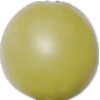
Label: Grape White 2